Vladimir Ovchinnikov (painter)

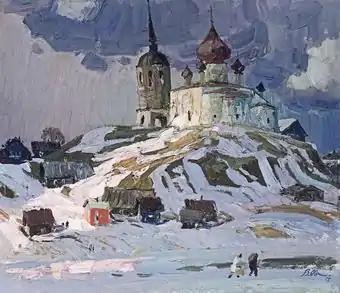
"Spring is on the way". 1972

In 1931, Vladimir Ovchinnikov, graduated from Saratov Art College and moved to Leningrad, where he entered the Institute of Proletarian Fine Arts (since 1932 known as Institute of Painting, Sculpture and Architecture; Since 1944 named after Ilya Repin), however, after finishing the first course, leaves the institution for family reasons. In early 1932 in the family of Vladimir and his wife Vera was born son, Vecheslav, who later became an artist, as a father. In 1937 was born the youngest son Leo.